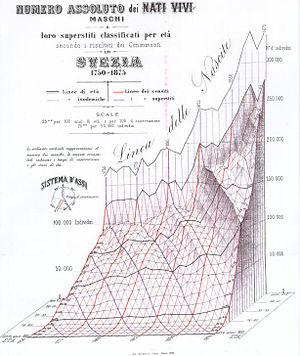
Stéréogramme
Avec près de 10 millions d'habitants en 2016, la Suède est le pays nordique et scandinave le plus peuplé. Depuis 2005, la croissance démographique de la Suède est supérieure à la moyenne européenne.
Luigi Perozzo est un mathématicien et statisticien italien né en 1856 et mort en 1916.
Une représentation graphique de données ou visualisation de données est un résumé visuel des données. Elle permet en un seul coup d'œil d'en saisir la tendance générale. Un des pionniers de l'usage moderne de la représentation graphique, semble avoir été Charles Joseph Minard, professeur puis super-intendant de l'École des ponts et chaussées, célèbre pour ses cartes figuratives et tableaux graphiques illustrant la campagne napoléonienne de Russie.